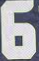
Number: 6